Science Museum of the University of Coimbra

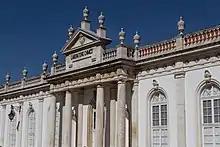
Science Museum of the University of Coimbra

The Science Museum of the University of Coimbra (Museu da Ciência da Universidade de Coimbra) gathers the historical scientific collections of several units of the University of Coimbra, in Coimbra, Portugal. It includes the collection of scientific instruments from the 18th and 19th century of the Physics Museum, the collections of botanics, zoology, anthropology and mineralogy of the Natural History Museum, and the collections of the Astronomical Observatory and the Geophysical Institute of the University of Coimbra.